Agriculture in Turkey

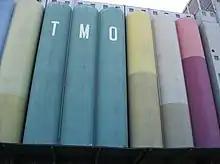
Very tall adjacent cylinders each painted in a pale colour

Crops can be grown in all regions and there is livestock on high mountains and in arid regions. Wheat, sugar beet, cotton, vegetables and fruit are major crops; and Turkey is the world's largest grower of hazelnuts, apricots, oregano and raisins.